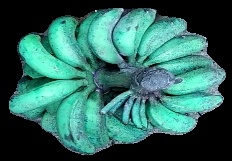
Variety: rasbale
Grade: grade3